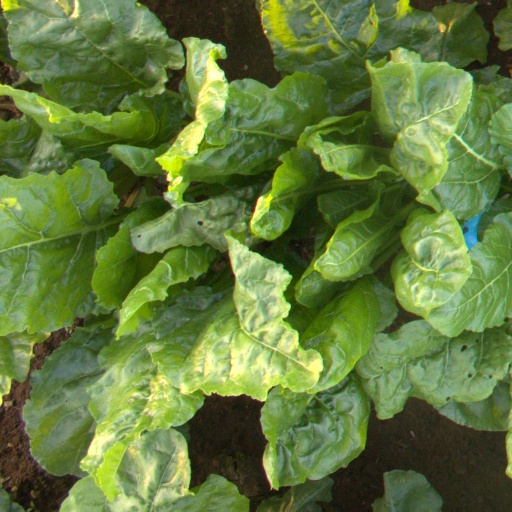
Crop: sugar beet